Rosà

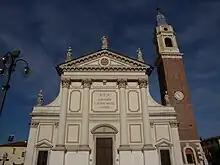
The Cathedral of Rosà

In the hamlet of San Pietro some Roman ashes have been found so we can suppose that there was a Roman village in this area. During the Migration Period the region was invaded by Quadi, Marcomanni, Sarmatians, Alemanni, Visigoths, Svevi, Alani, Unni, Lombards, Franks and Hungarians. The town of Rosà was officially born in 1533 during the rule of the Republic of Venice. After the Napoleonic invasion the whole region was sold to Austria-Hungary (with the neighboring Lombardy to form the Kingdom of Lombardy–Venetia) within which remained until 1866 when with the Third Italian War of Independence it became part of Italy. Rosà was very close to the front during the First World War. After the Second World War Rosà became part of the Italian Republic.